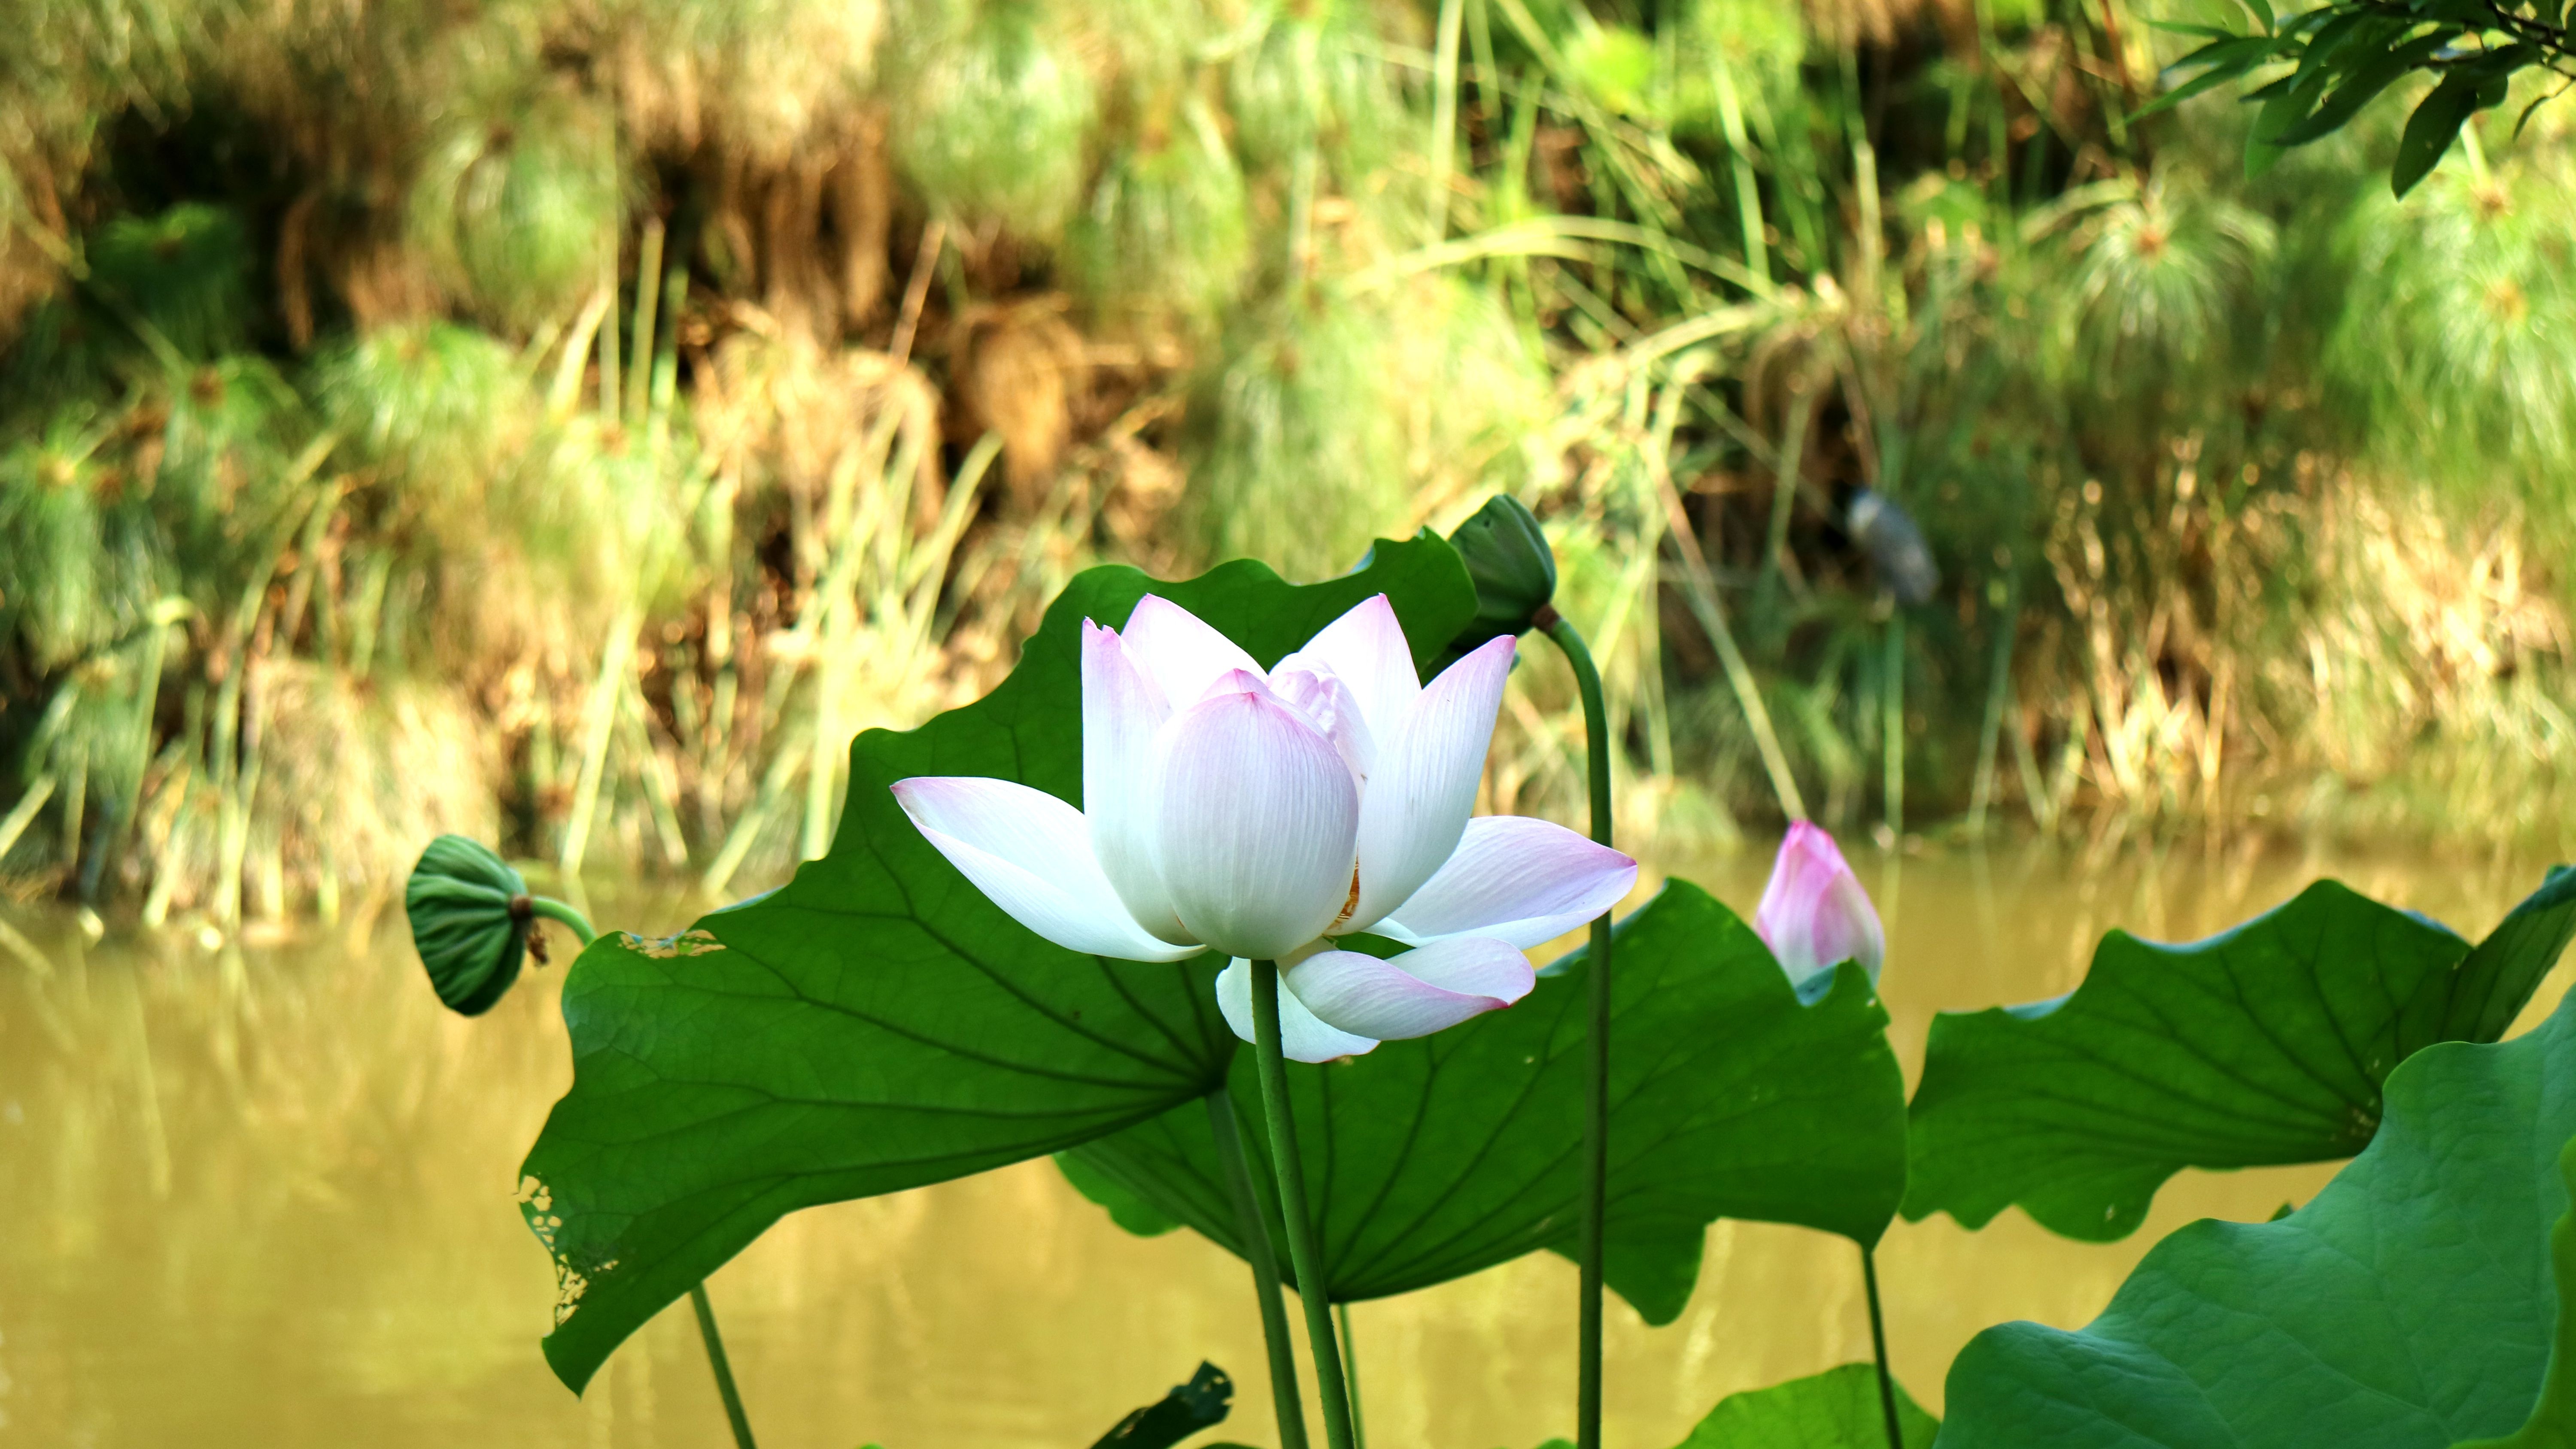
nature, plant, field, meadow, leaf, flower, petal, green, park, botany, sacred lotus, aquatic plant, flora, wildflower, lotus, flowering plant, river banks, land plant, lotus family, proteales